Miguel Trauco

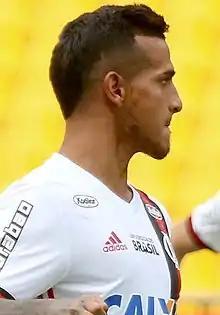
Trauco playing for Flamengo in 2018

Miguel Ángel Trauco Saavedra (born 25 August 1992) is a Peruvian professional footballer who plays as a left-back or left midfielder for Liga 1 club Alianza Lima and the Peru national team.